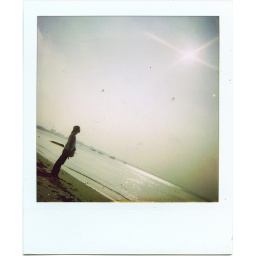
beach in Da Nang. shot in Oct-6,2006 by fish